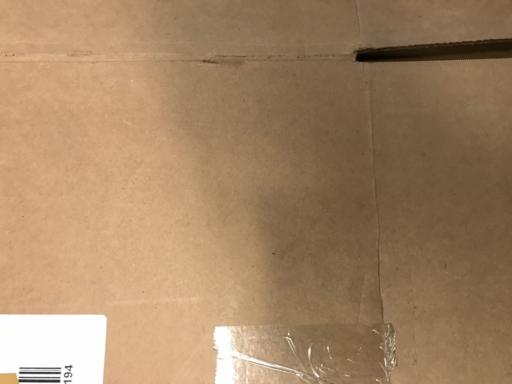
Label: cardboard